Kingdom of Galicia

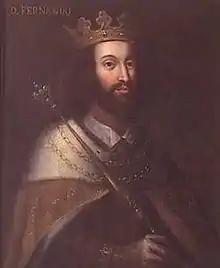
Ferdinand I of Portugal

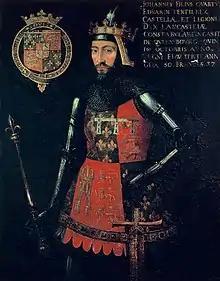
John of Gaunt

After John's challenge, Ferdinand decided to send his brother Don Felipe to Galicia as Adelantado Mayor; he would later be granted the title of "Pertigueiro Maior", or first minister and commander of the "Terra de Santiago". For nearly thirty years he would act as "alter ego" of the king, closely supported by the local nobility.